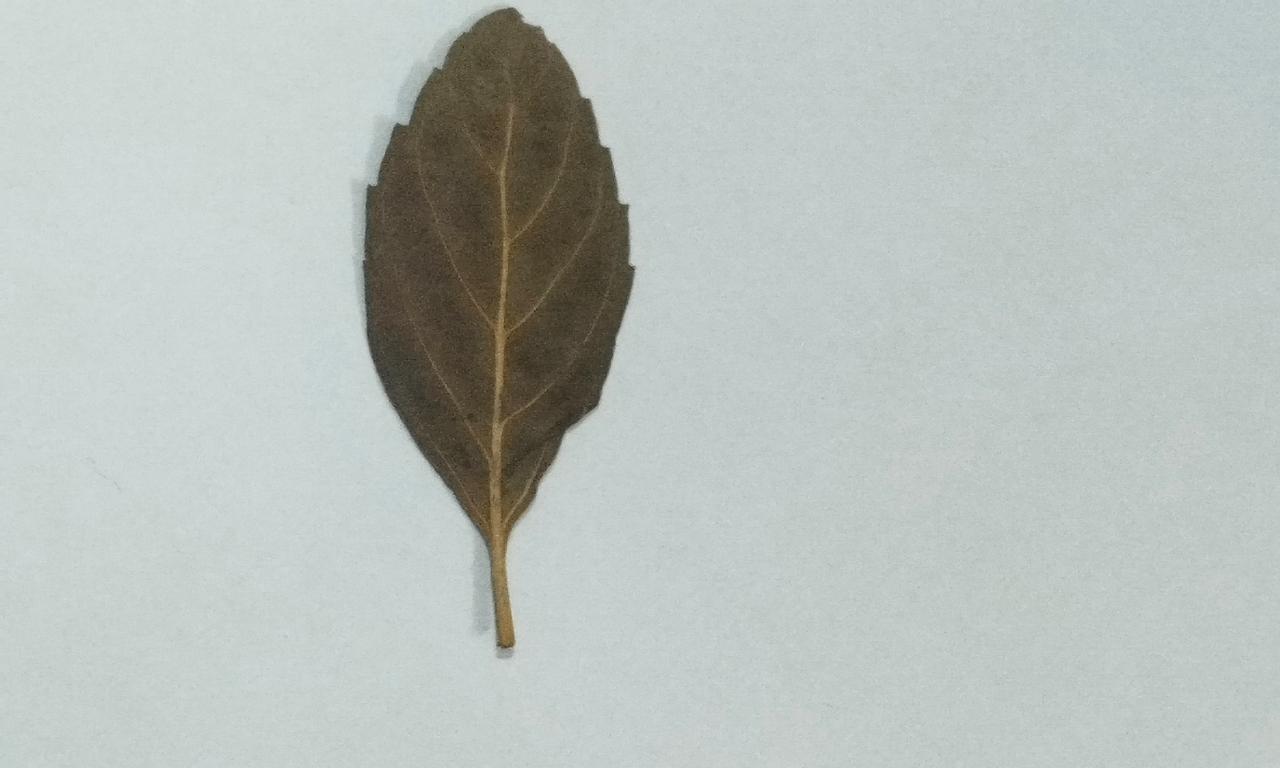
Label: Dried